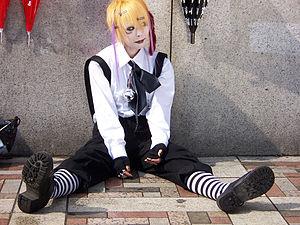
La mode Lolita est une mode vestimentaire japonaise visible plus particulièrement dans les rues de Tokyo mais qui s'est exportée à travers le monde. La mode lolita comprend elle-même divers courants/branches, dont le Sweet Lolita, le Classical Lolita et le Gothic Lolita pour les plus connus. Les adeptes de cette mode sont très majoritairement féminines, bien que de plus en plus d'hommes portent aussi cette mode.